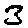
Label: 3